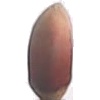
Label: Hazelnut 1